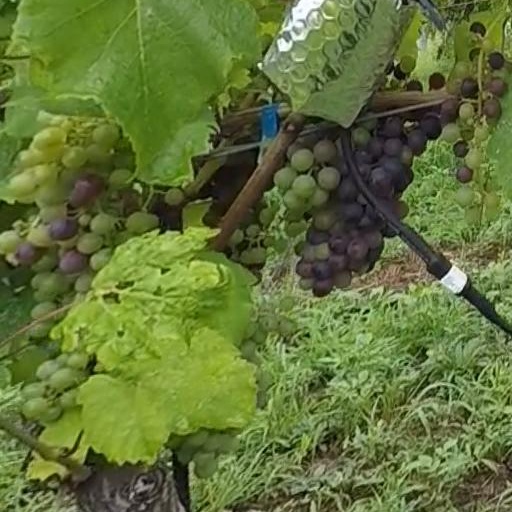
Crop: grape